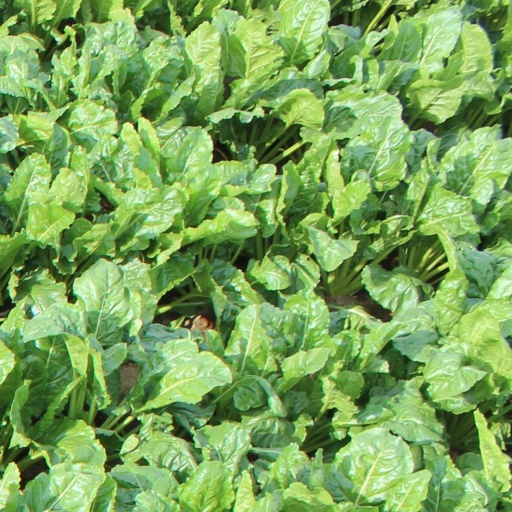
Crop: sugar beet